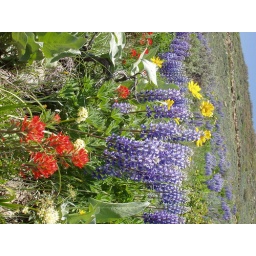
The whole mountain side was covered in flowers